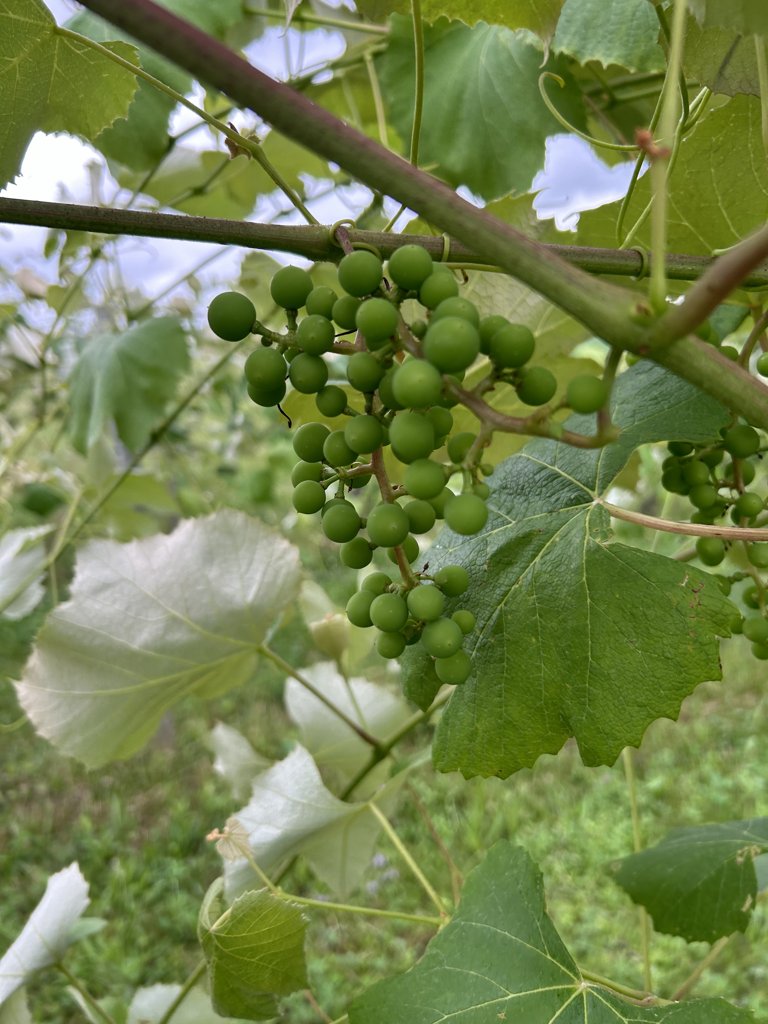
Berries visible: 84
Grape clusters: 2